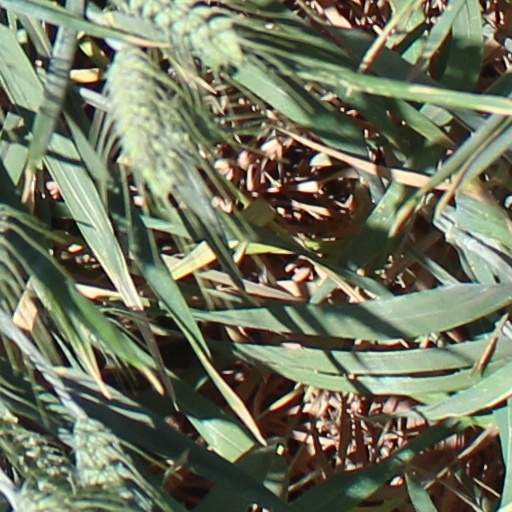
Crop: wheat